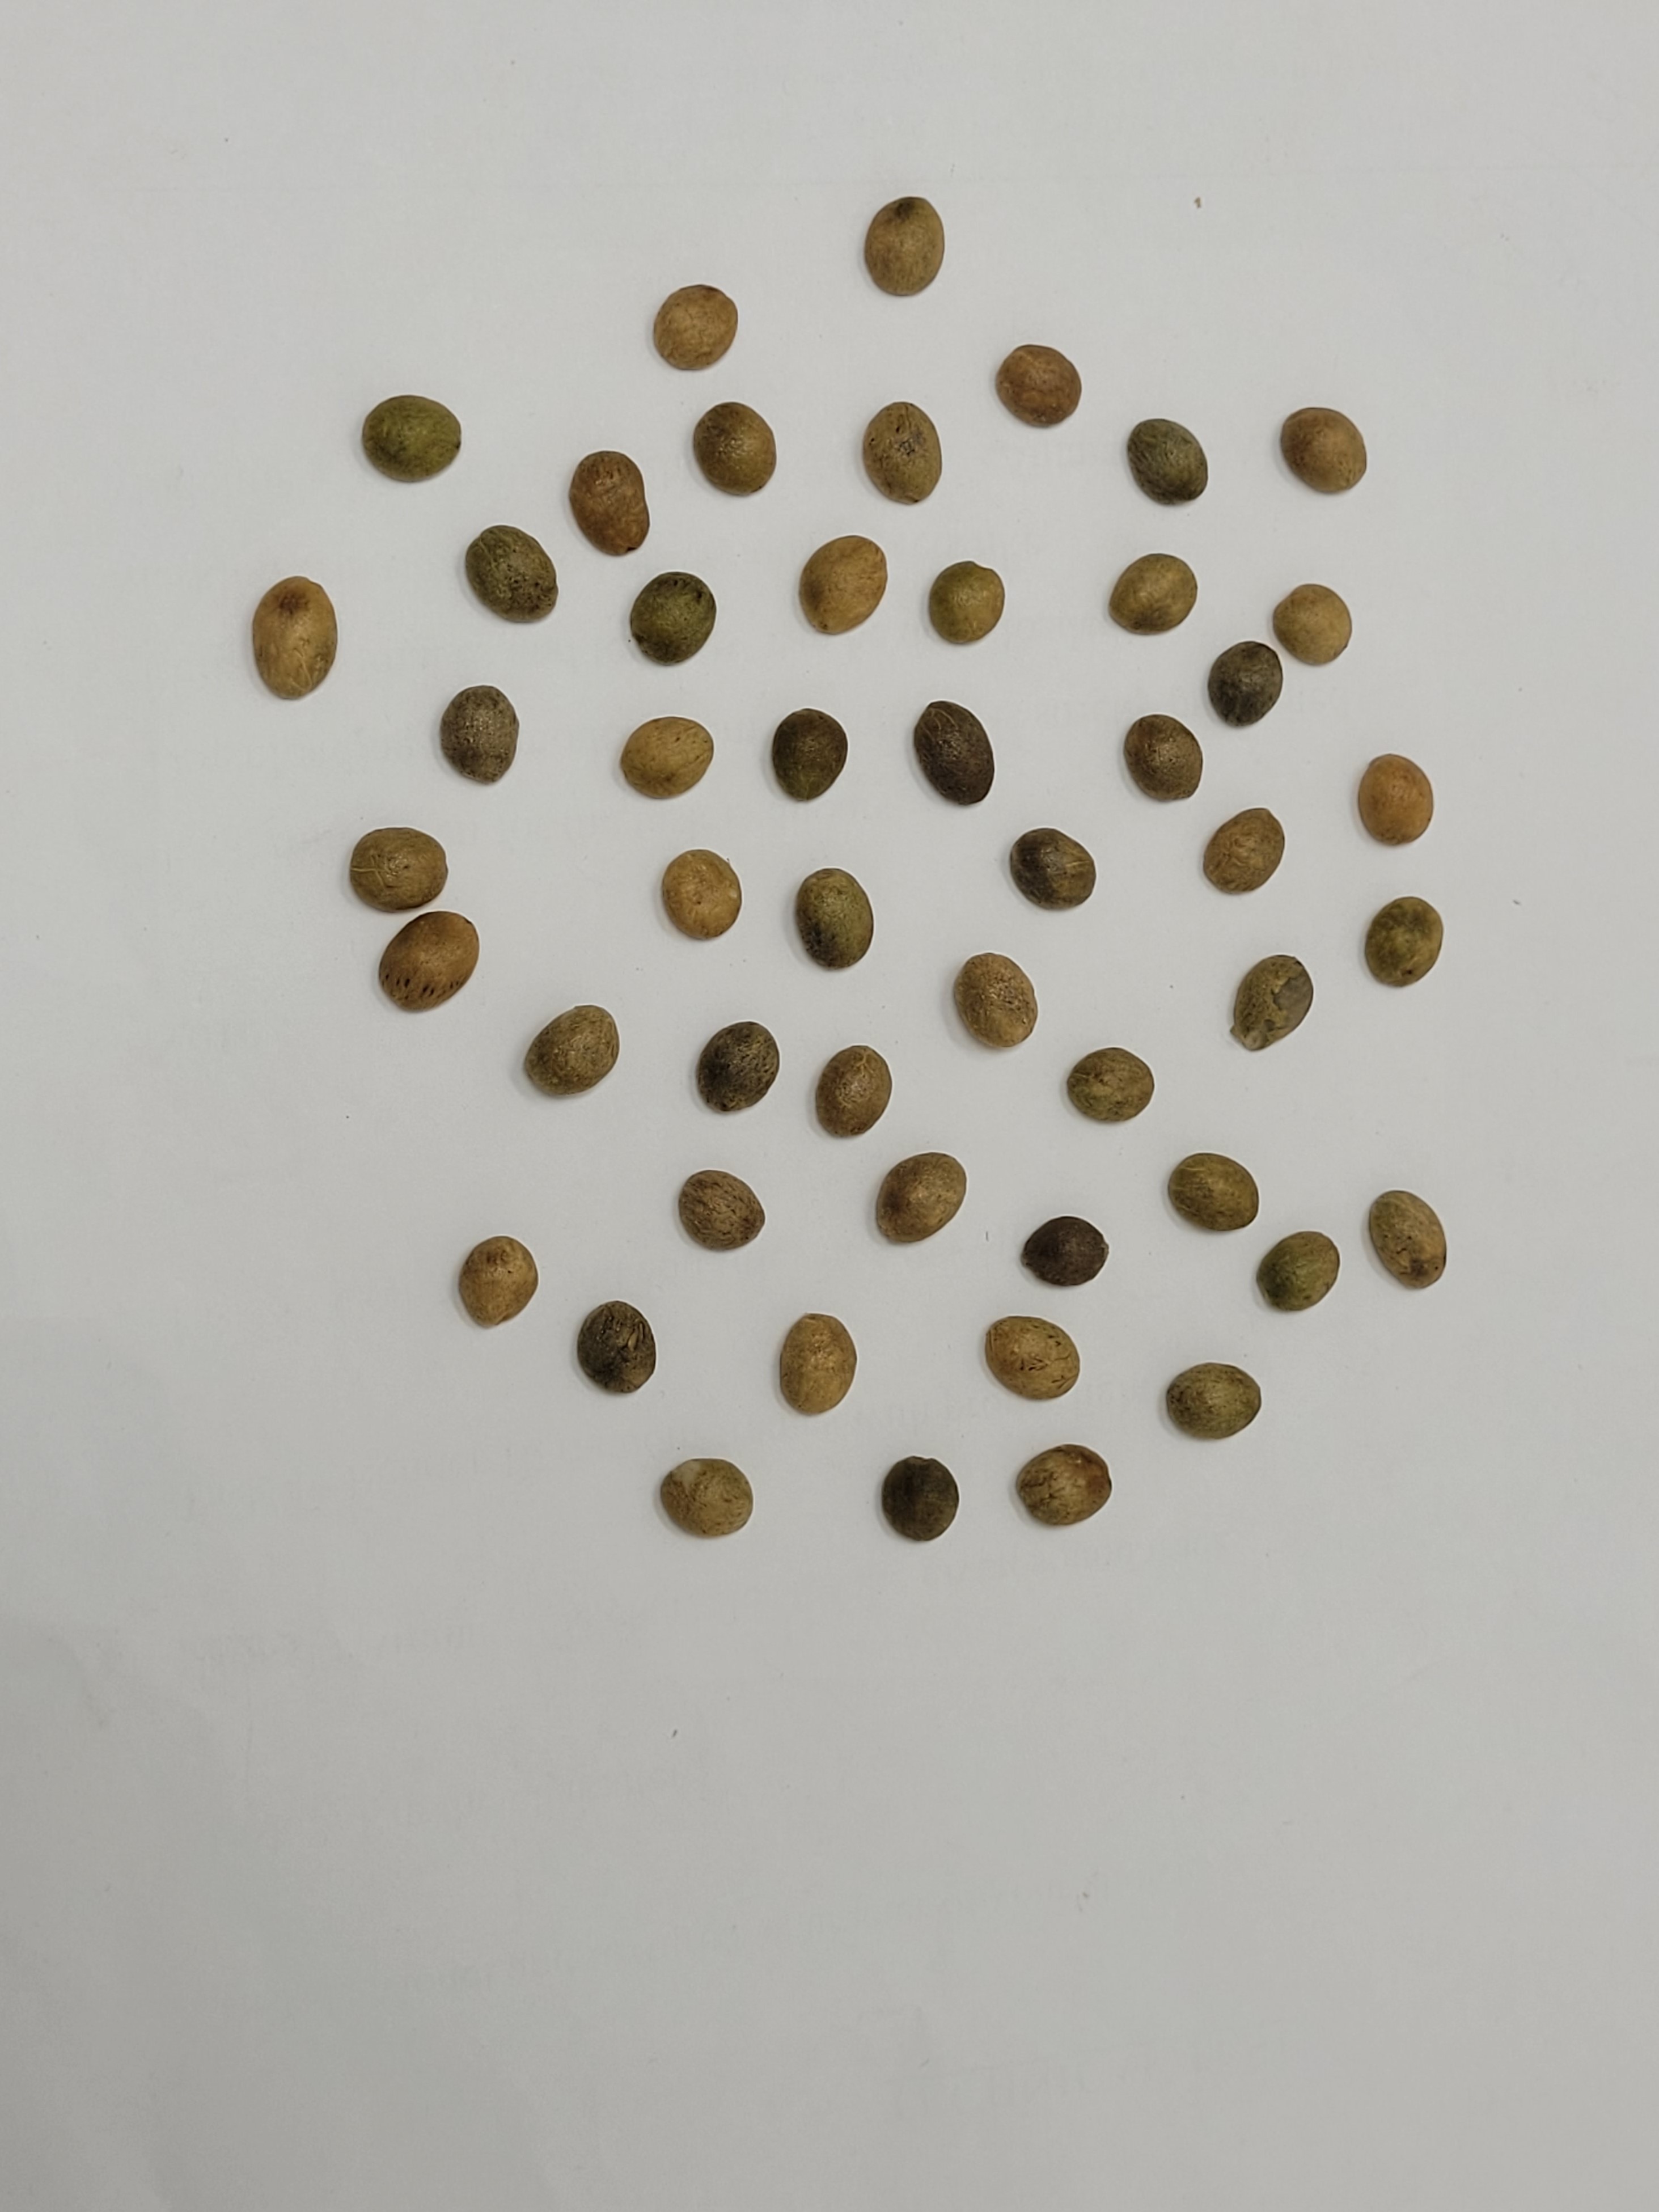
Coffee bean quality grade: AA